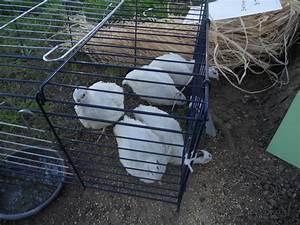
chicken